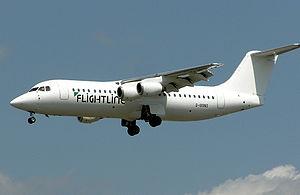
Flightline était une compagnie aérienne britannique.